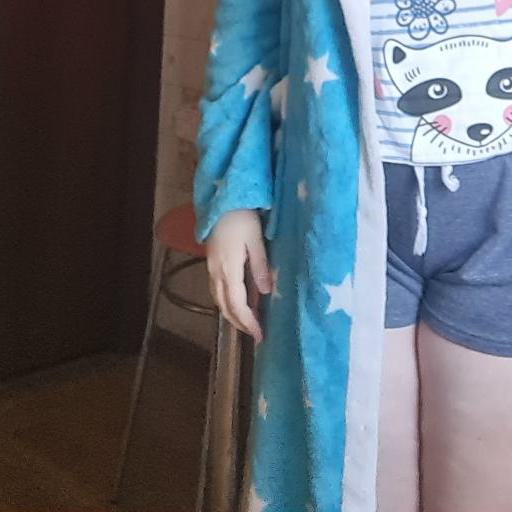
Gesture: no_gesture